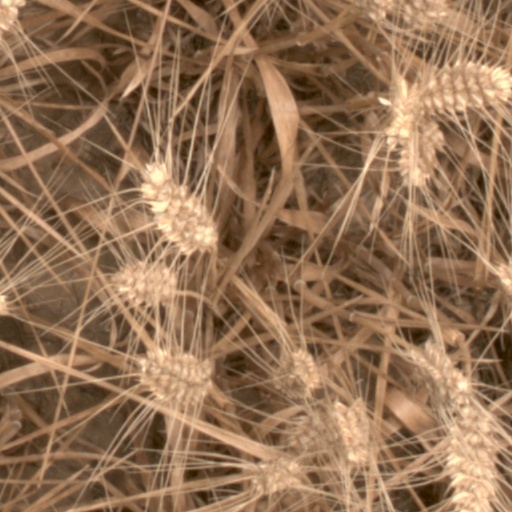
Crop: wheat